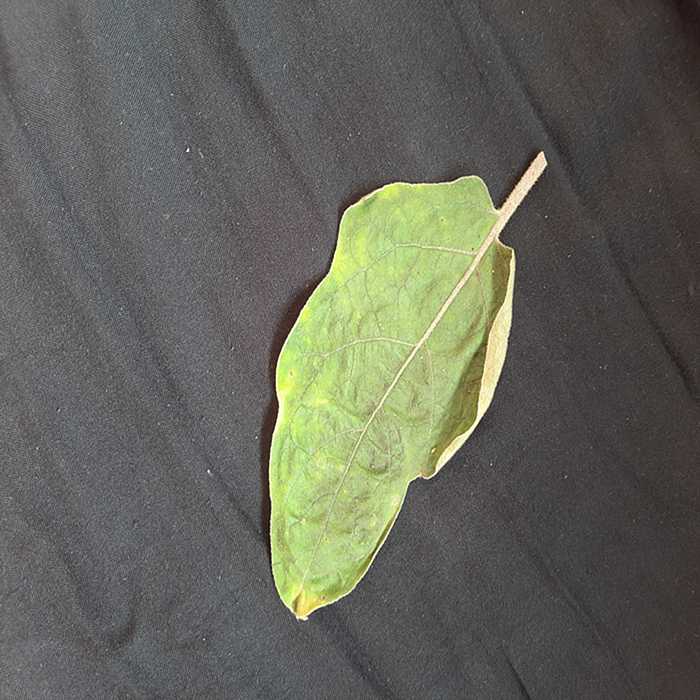
Plant: Eggplant
Label: Eggplant begomovirus